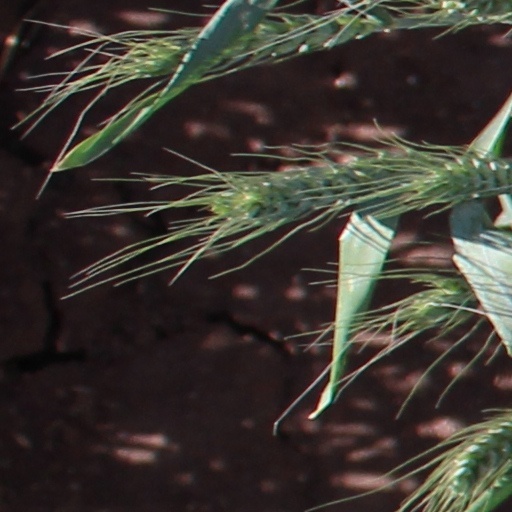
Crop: wheat